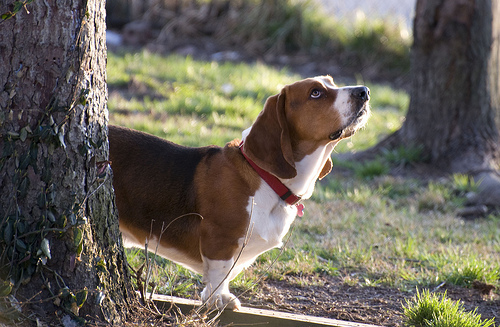
Animal: dog
Breed: basset_hound